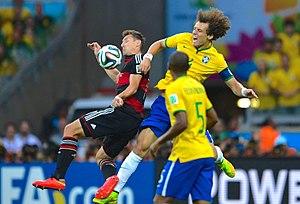
Le match de football Brésil – Allemagne a lieu le 8 juillet 2014 à l'Estádio Mineirão de Belo Horizonte, au Brésil. Il s'agit de la première demi-finale de la Coupe du monde de 2014.